Trawniki men

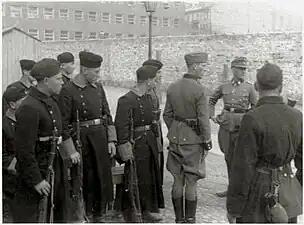
Stroop Report Trawniki shooters during the Warsaw Ghetto Uprising, with Jürgen Stroop (on the right), 1943 at the Umschlagplatz, with Stawki 5/7 in the back. Their military overcoats came from the "Allgemeine-SS" surplus no longer used by the German SS.

The Trawniki shooters were assigned to the worst of the "on-the-spot dirty work" by "Hauptsturmführer" Karl Streibel (wrote Browning), so the Germans from the parallel Reserve Police Battalion 101 of the Order Police from Hamburg "would not go crazy" from the horror of hands-on killing for hours or days on end. The Trawnikis used to arrive in squads numbering around 50 at the killing site, and start by sitting down to a sandwich and bottles of vodka from their knapsacks behaving like guests, while the Germans dealt with unruly crowds of thousands of ghetto inhabitants: as in Międzyrzec, Łuków, Radzyń, Parczew, Końskowola, Komarówka and all other locations. In one case, when the Trawniki men got too drunk to show up in Aleksandrów, Major Wilhelm Trapp ordered the release of prisoners rounded up for mass execution.